Victor Atokolo

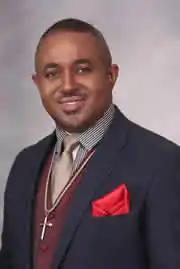

Victor Akogu Atokolo was born in Idah on 18 April 1969 to Elder James and Mrs Martha Atokolo (both from Idah local government area of Kogi State, Nigeria). The fifth of seven children, he had his primary education in Idah before attending Federal Government College, Ugwolawo, Kogi State. In 1991, he earned a degree in accounting from the University of Benin. He spent one year (1992/1993) at Eruwa, a town in Oyo state, for the mandatory National Youth Service Corps (NYSC).